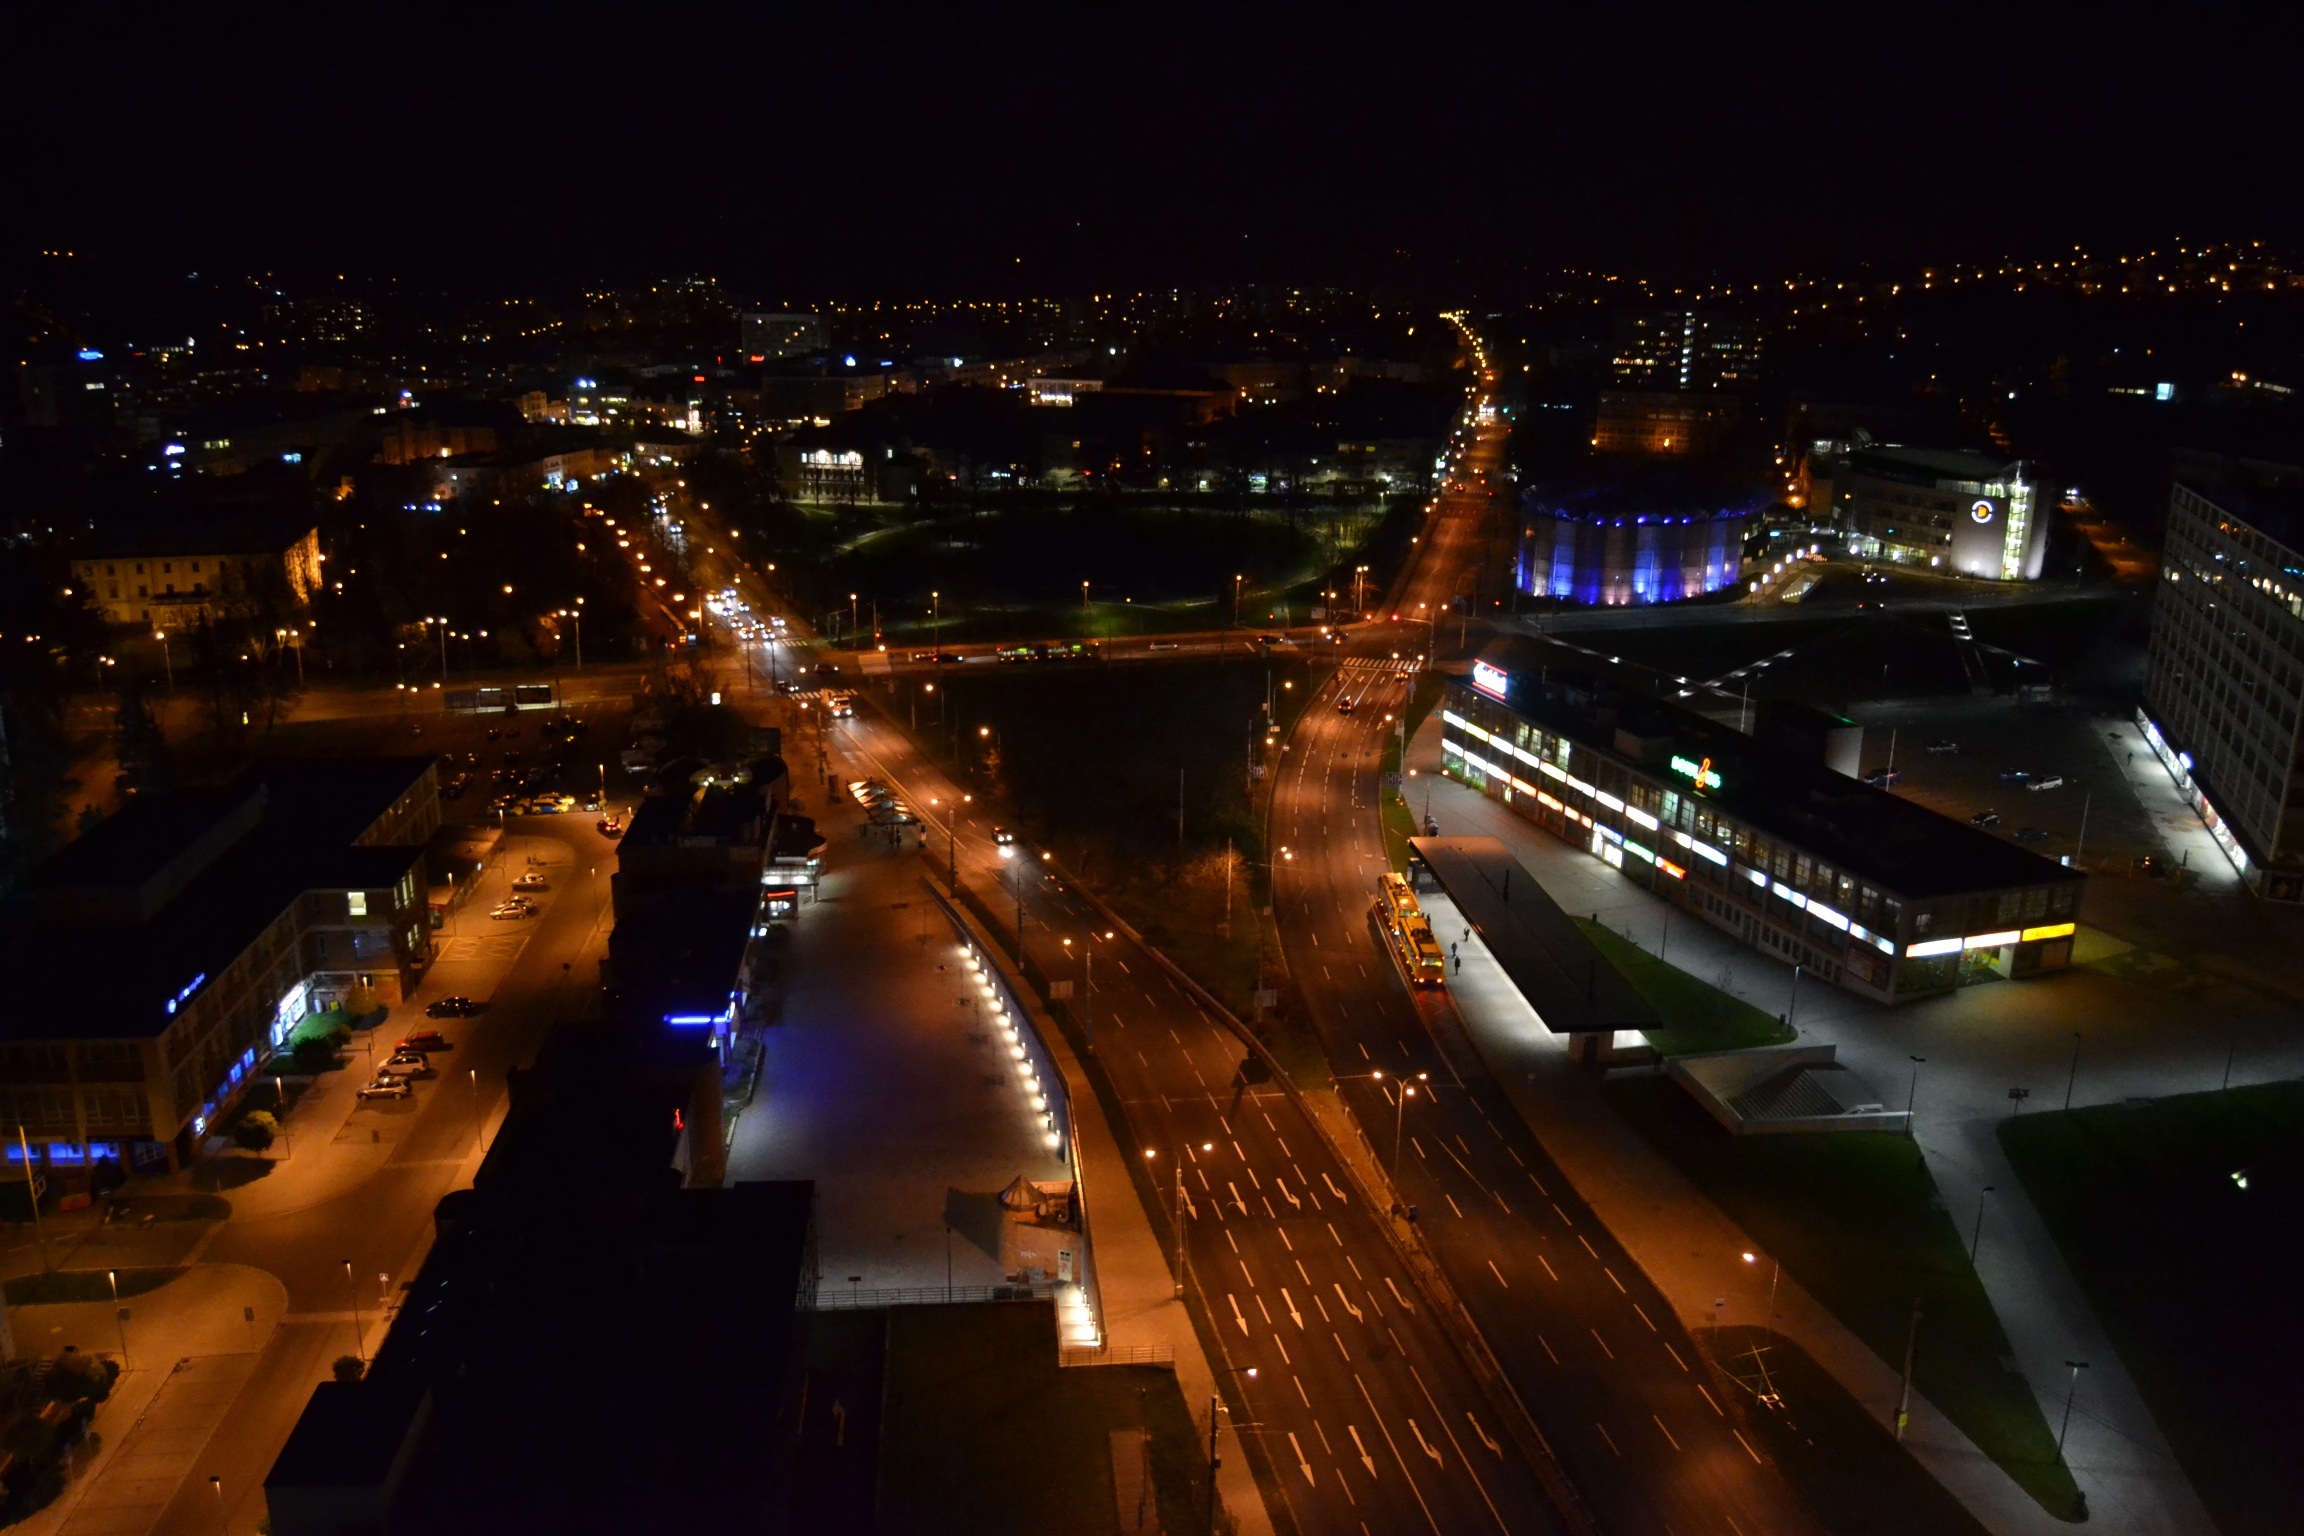
light, bridge, skyline, night, city, skyscraper, cityscape, dusk, evening, reflection, darkness, metropolis, metropolitan area